Matsudaira Mochiaki

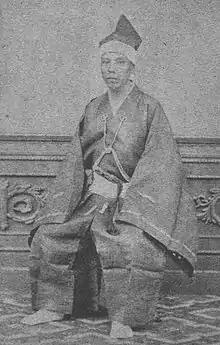
Matsudaira Mochiaki

was a Bakumatsu period "daimyō" under the Edo period Tokugawa shogunate of Japan. He was the 7th "daimyō" of Itoigawa Domain in Echigo Province and later the 17th (and final) "daimyō" of Fukui Domain in Echizen Province.